Rose Halprin

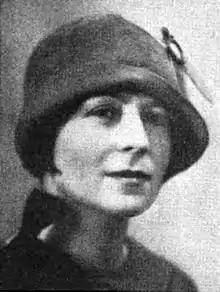
Halprin in 1930

Rose Luria Halprin (1896–1978) was an American Zionist leader and National President of the Hadassah Women's Zionist Organization of America. In addition to her two terms as Hadassah president, she also served on the Zionist General Council, American Zionist Emergency Council, American Jewish Conference, and the Jewish Agency for Palestine. As part of the American section for the Jewish Agency, she was involved in discussions that led to the establishment of the State of Israel.